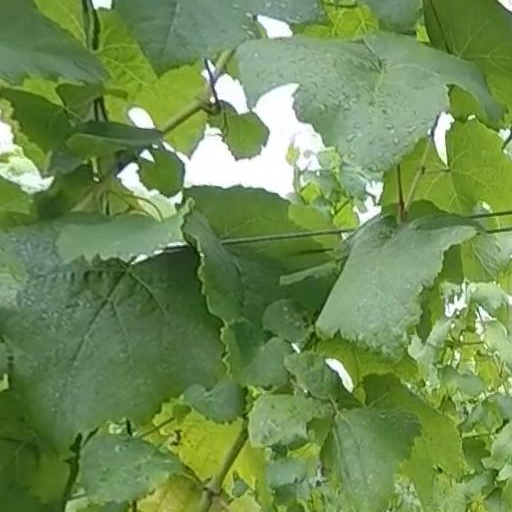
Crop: grape